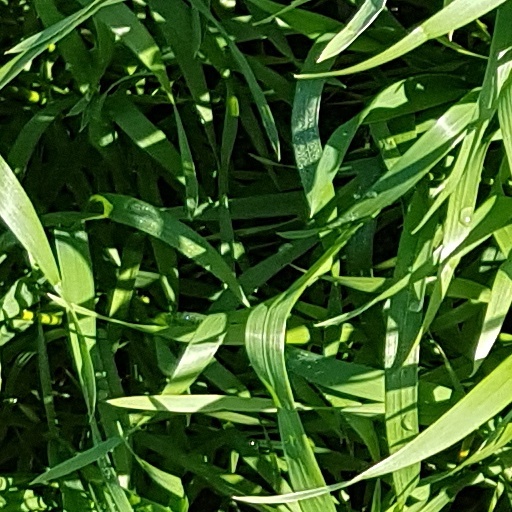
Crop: wheat